Sidney Waugh

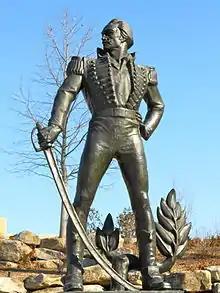
General Casimir Pulaski, Fairmount Park, Philadelphia

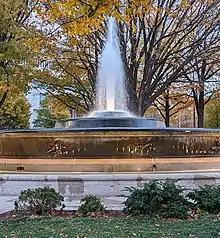
Andrew W. Mellon Memorial Fountain

Sidney Waugh (January 17, 1904 – June 30, 1963) was an American sculptor known for his monuments, medals, etched and moulded glass, and architectural sculpture. Waugh was born in Amherst, Massachusetts. His father, Frank Waugh, was a landscape architect and professor of horticulture and landscape gardening at Massachusetts State College.